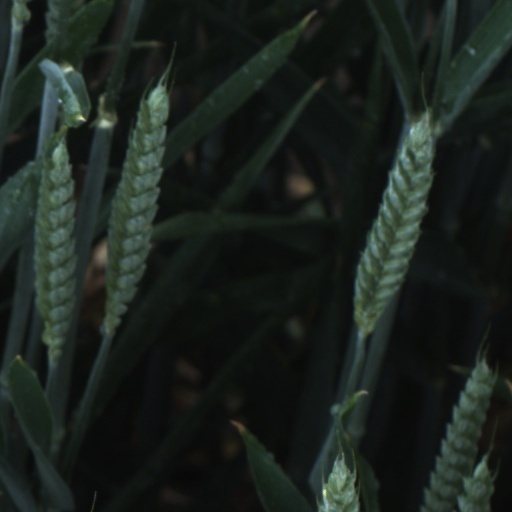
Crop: wheat